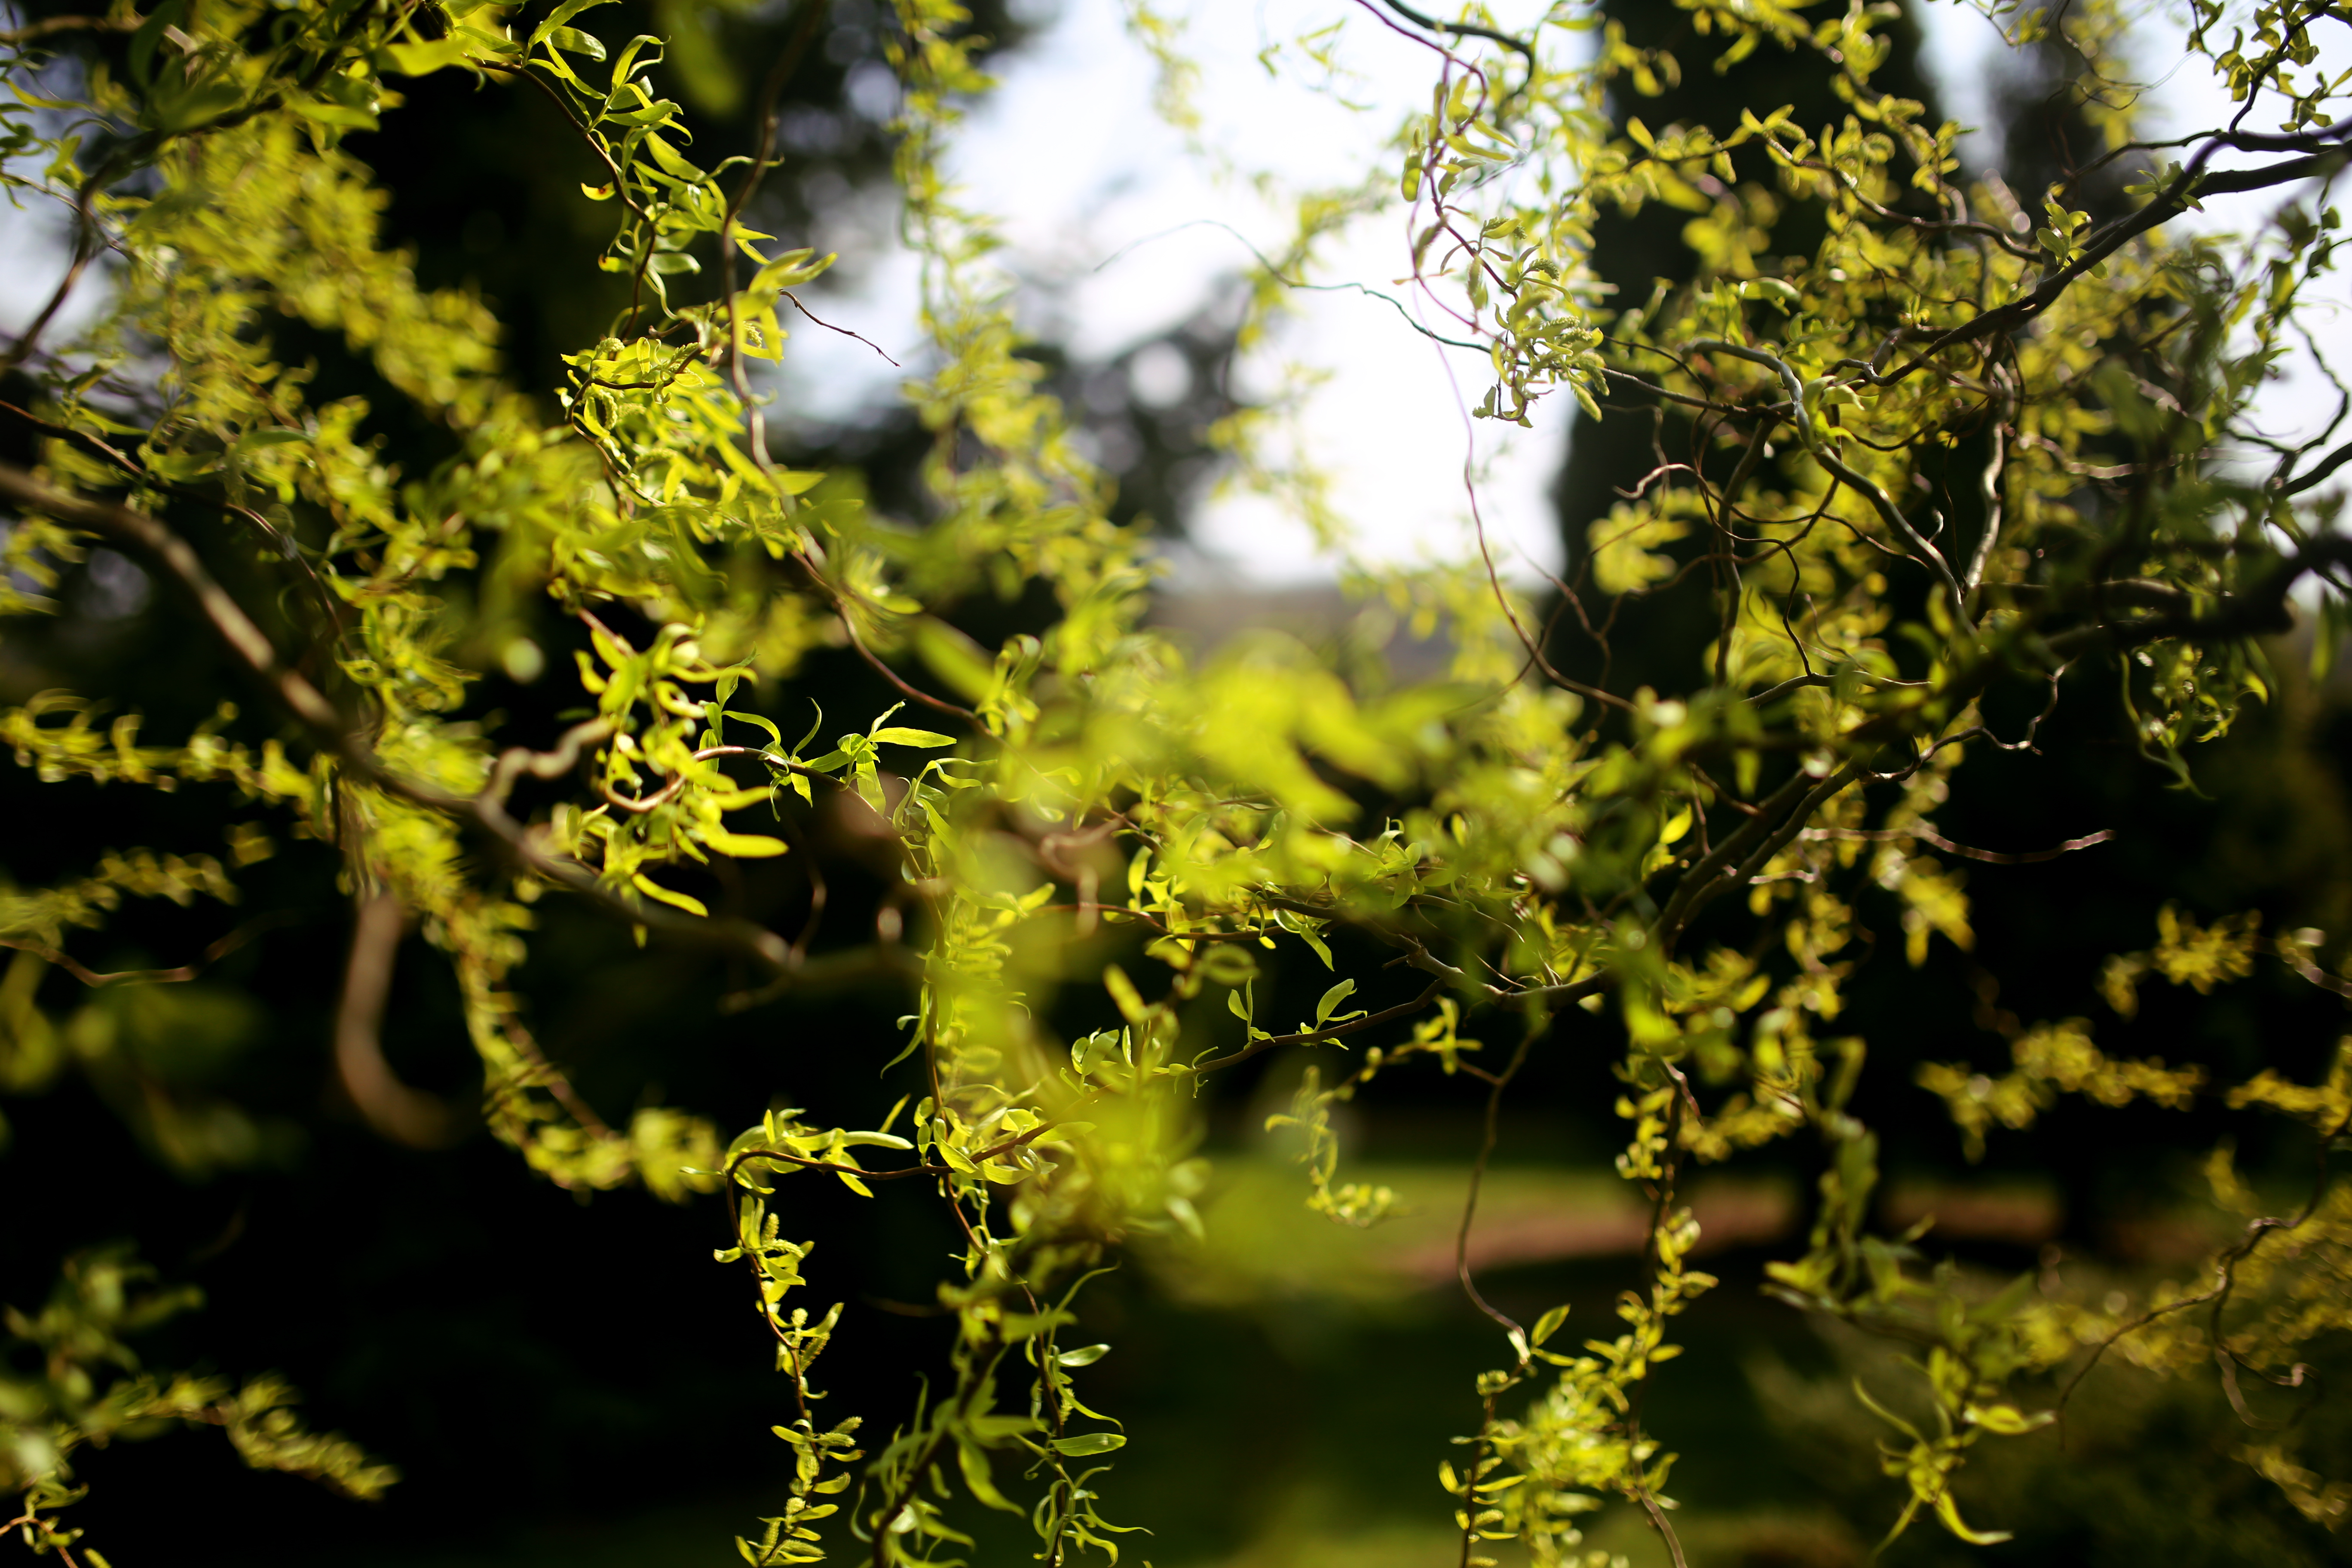
tree, nature, forest, branch, light, plant, sunlight, leaf, flower, spring, green, autumn, botany, yellow, flora, season, willow, branches, deciduous, woodland, flowering plant, maidenhair tree, woody plant, land plant